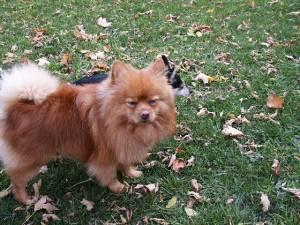
pomeranian